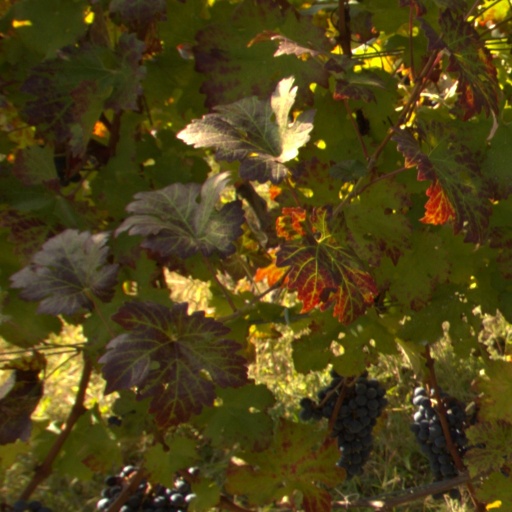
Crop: grape